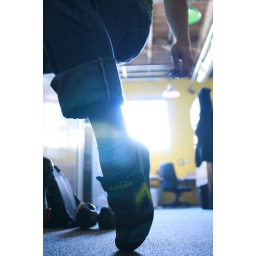
in his fancy new bike shoes